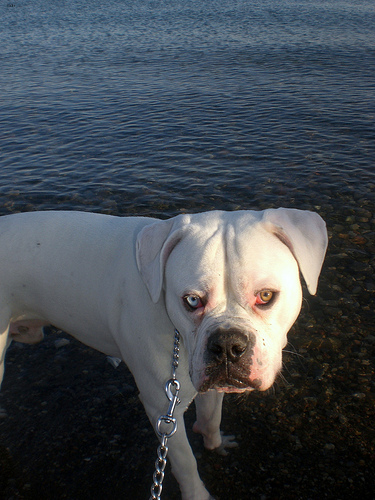
Animal: dog
Breed: american bulldog